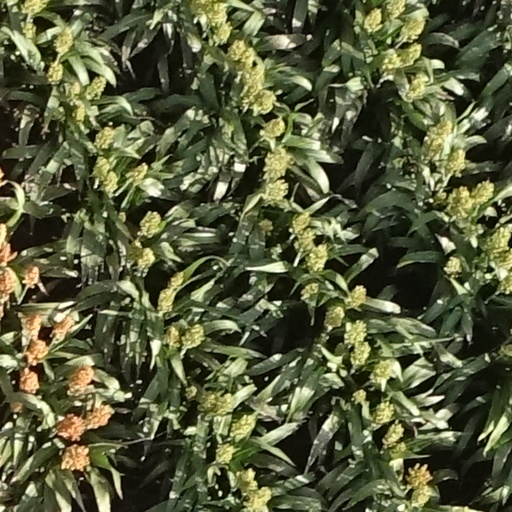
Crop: sorghum